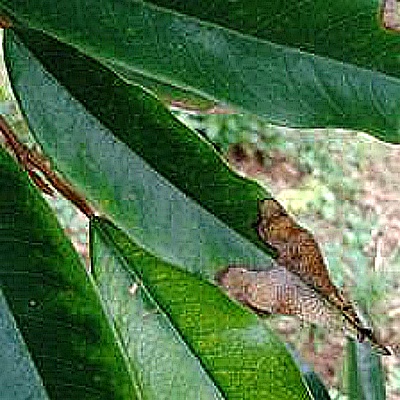
Label: Leaf_Blight